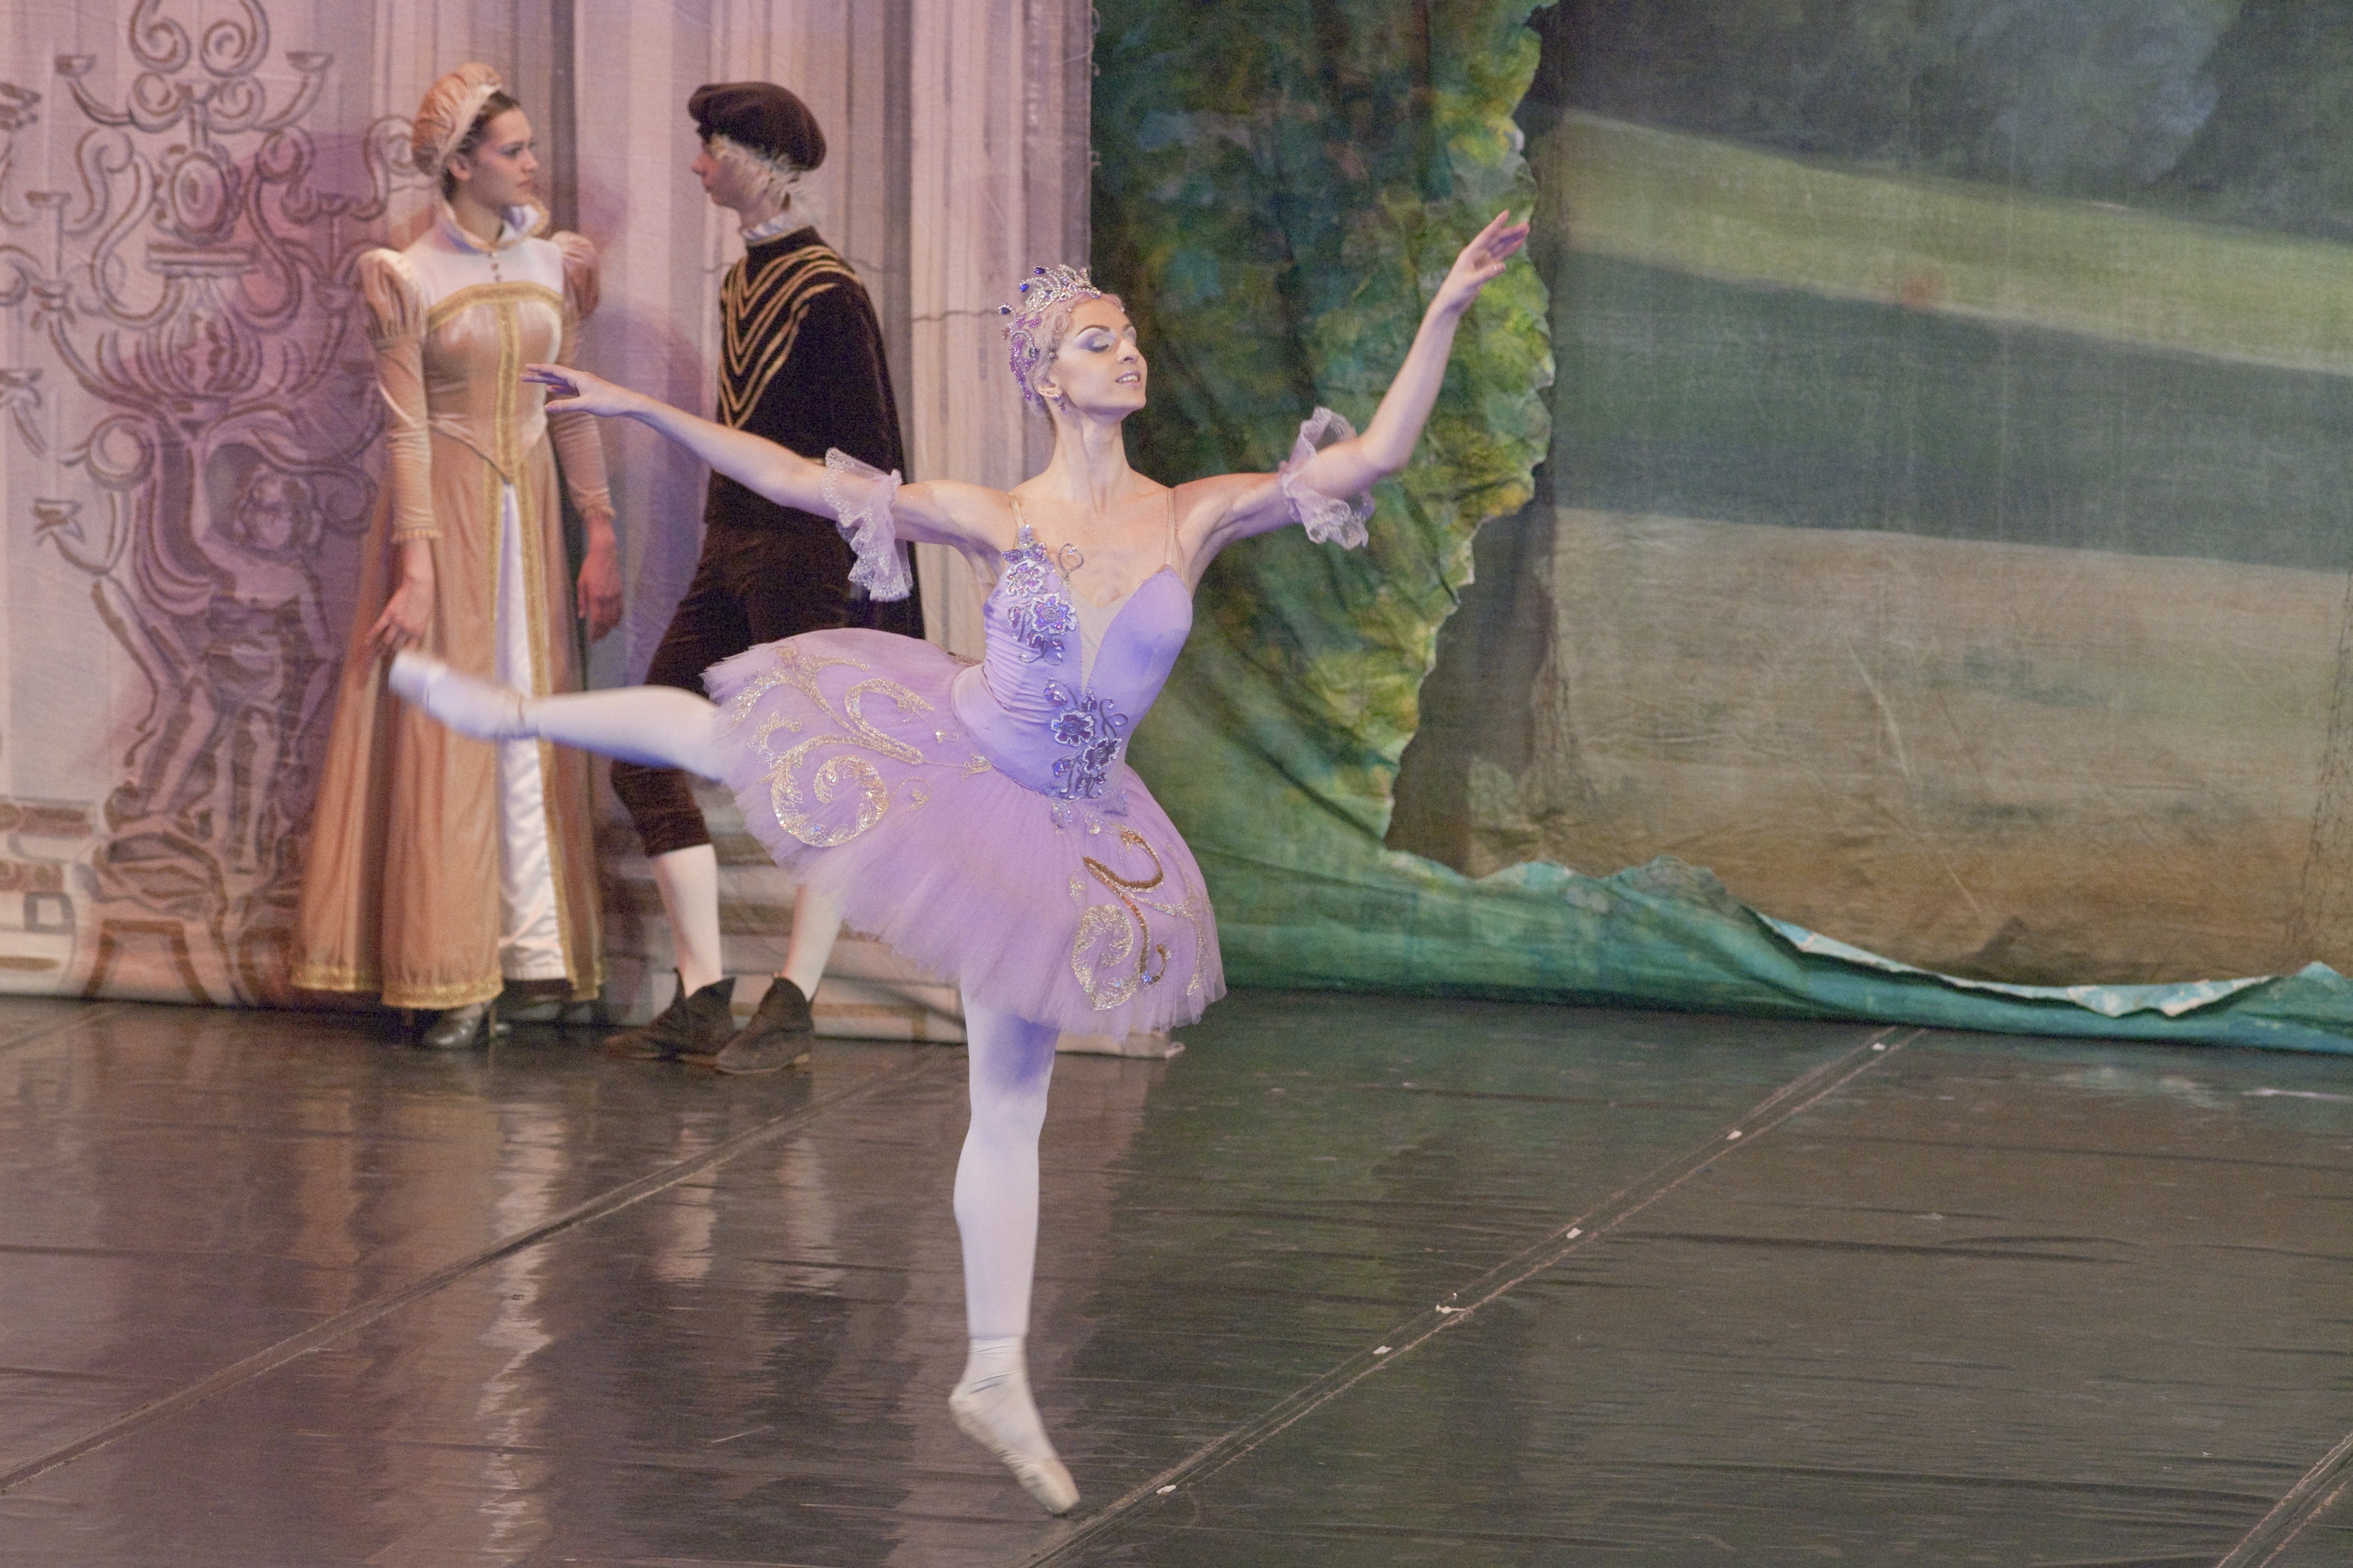
dance, ballet, performance art, theatre, sports, performance, event, imperial, entertainment, performing arts, choreography, team sport, musical theatre, modern dance, ballroom dance